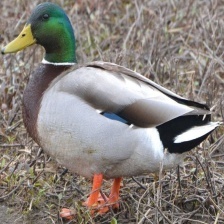
Species: MALLARD DUCK
Scientific name: ANAS PLATYRHYNCHOS
ImageNet parent category: drake